Question: Please indicate a possible affordance area of golf clubs that can be used for swinging
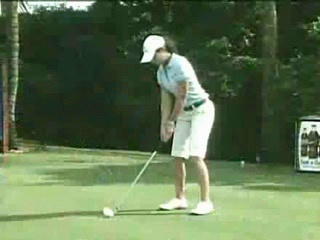
Answer: [142.754, 134.854, 168.861, 166.703]